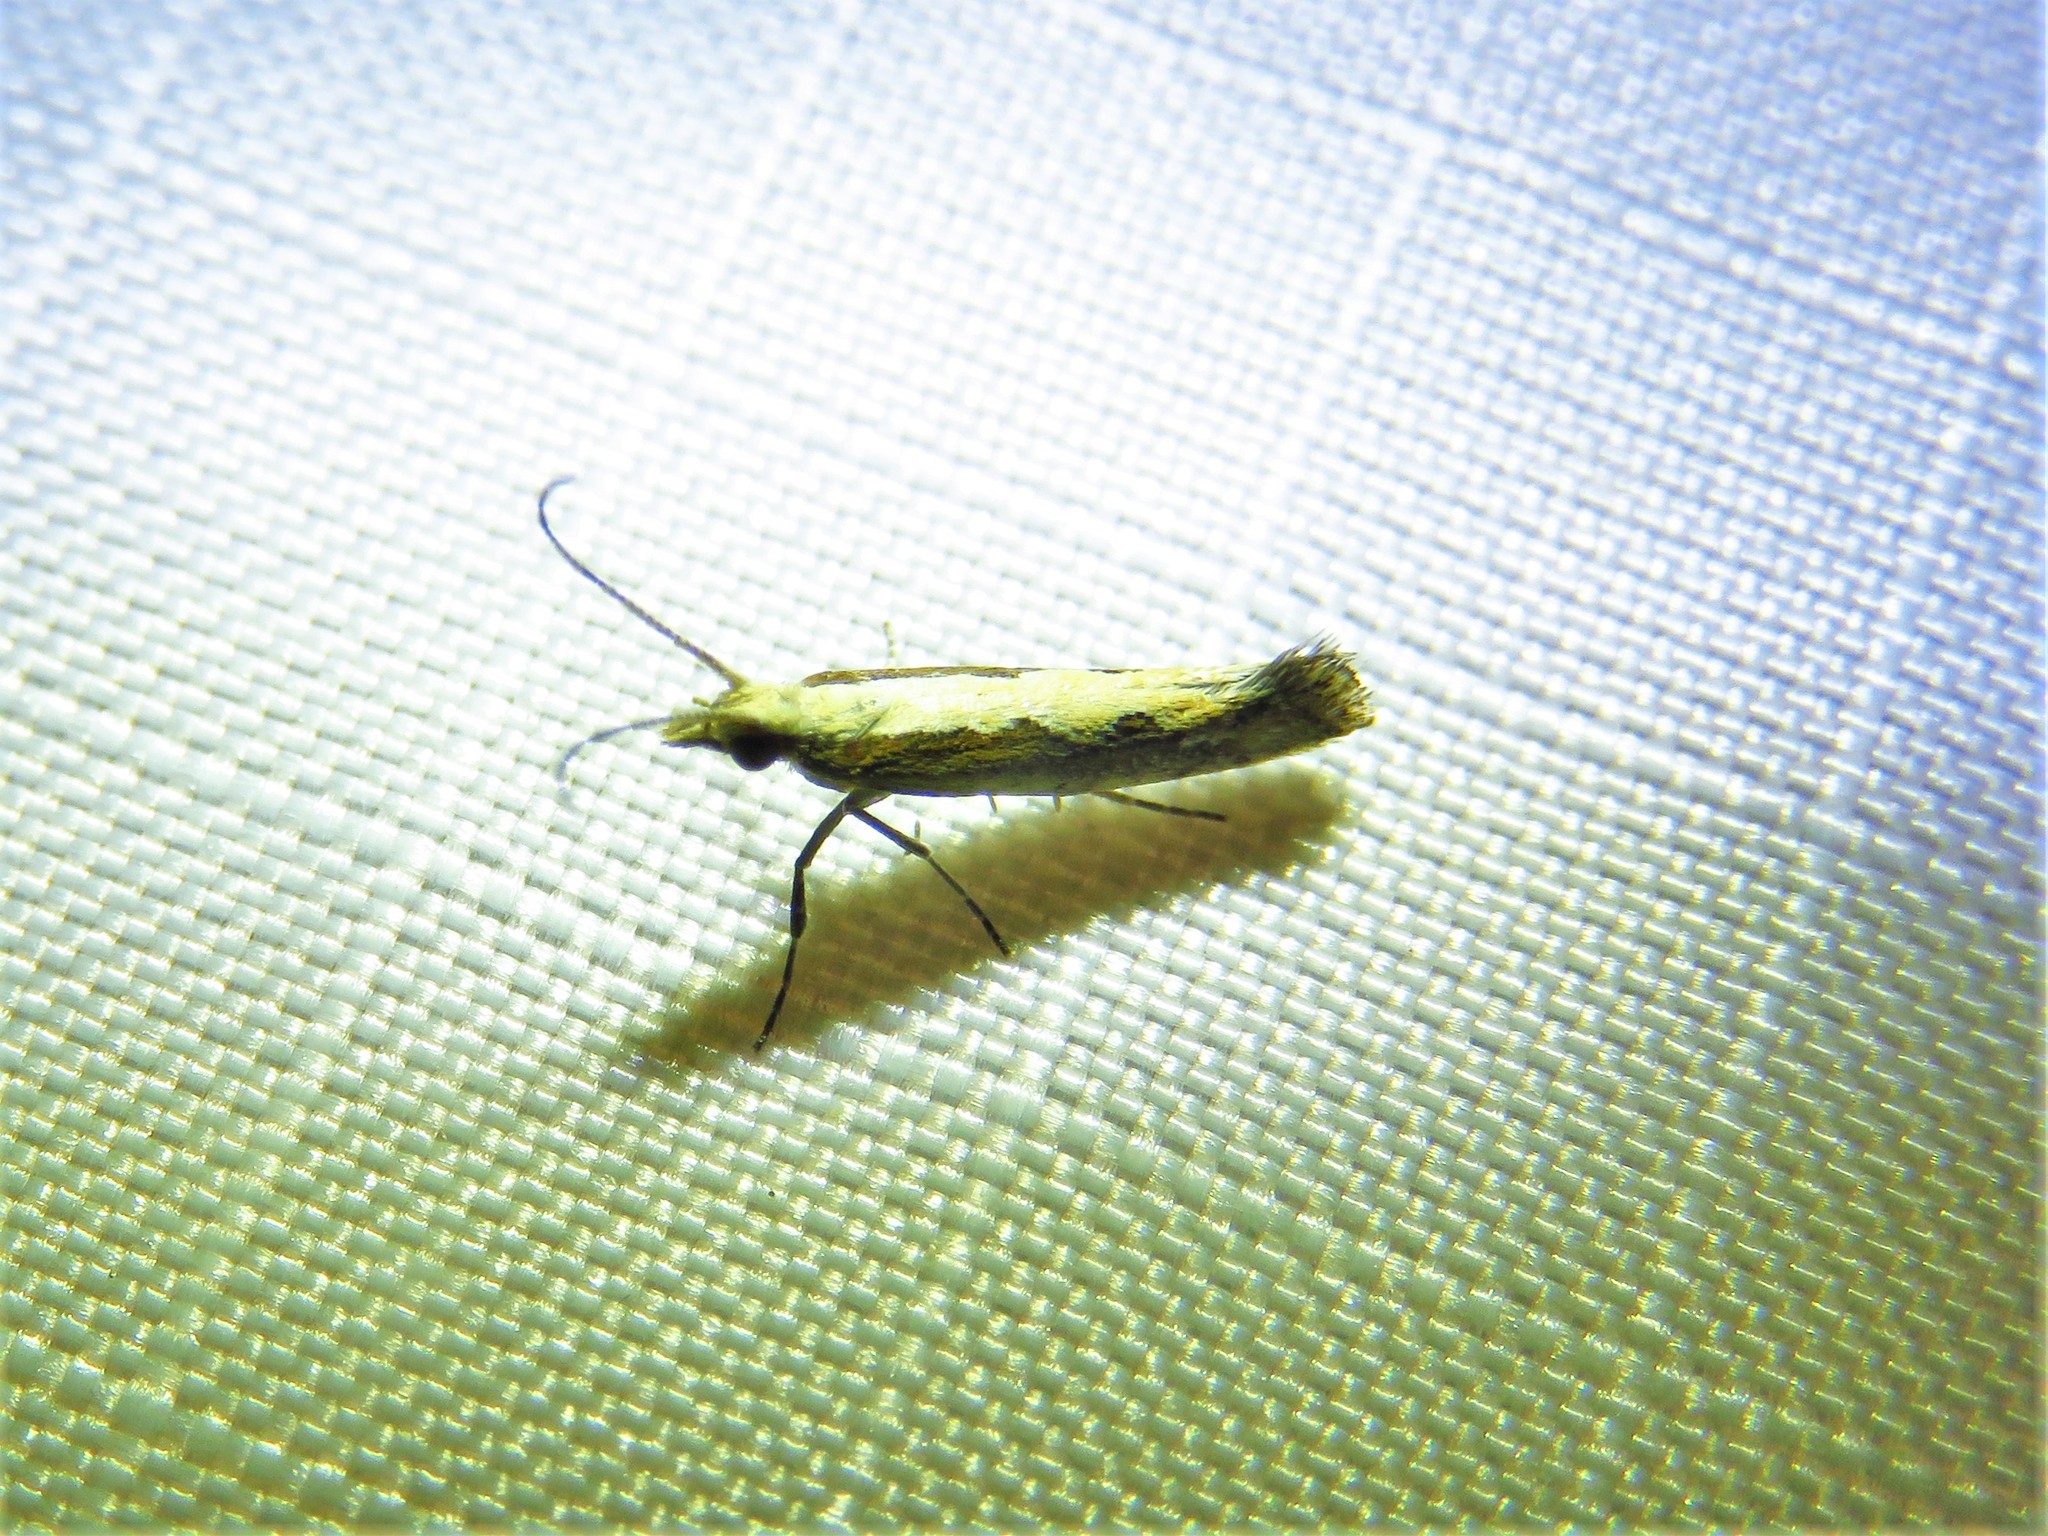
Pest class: diamondback_moth